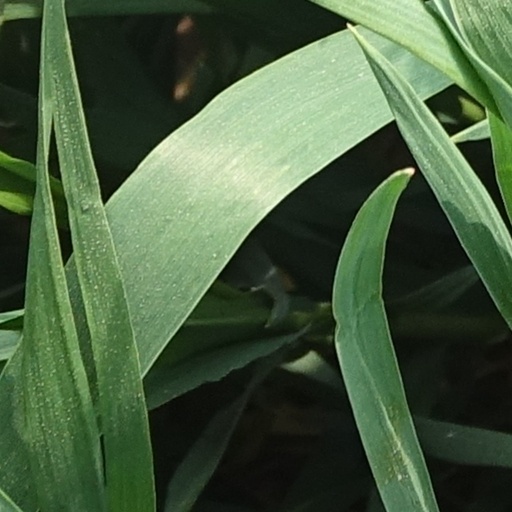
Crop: wheat